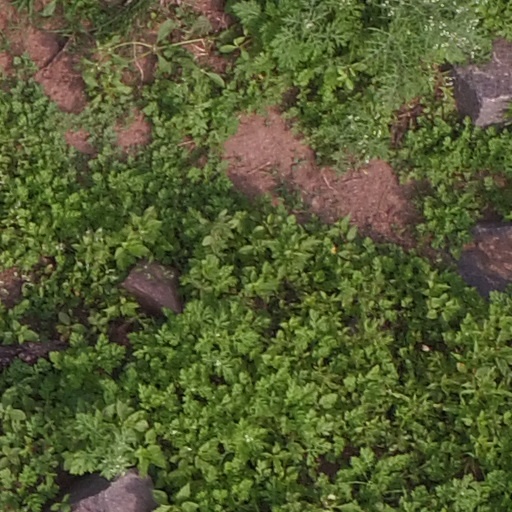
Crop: maize; corn